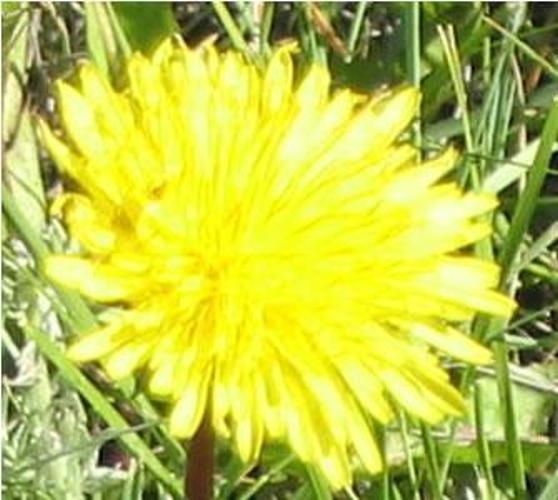
Flower: Dandelion